Joe McCarthy (baseball manager)

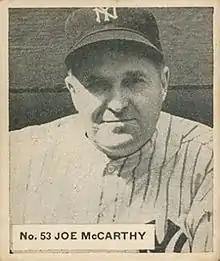
1936 Goudey baseball card of Joe McCarthy

McCarthy briefly served as player-manager in Wilkes-Barre in 1913. He resumed his managing career with Louisville in 1919, leading the team to American Association pennants in 1921 and 1925 before being hired to manage the Chicago Cubs for the 1926 season. He turned the club around, guiding them to the 1929 NL title, but was fired near the end of the 1930 season.